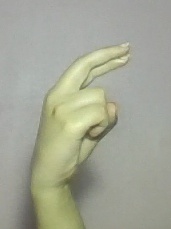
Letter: zay